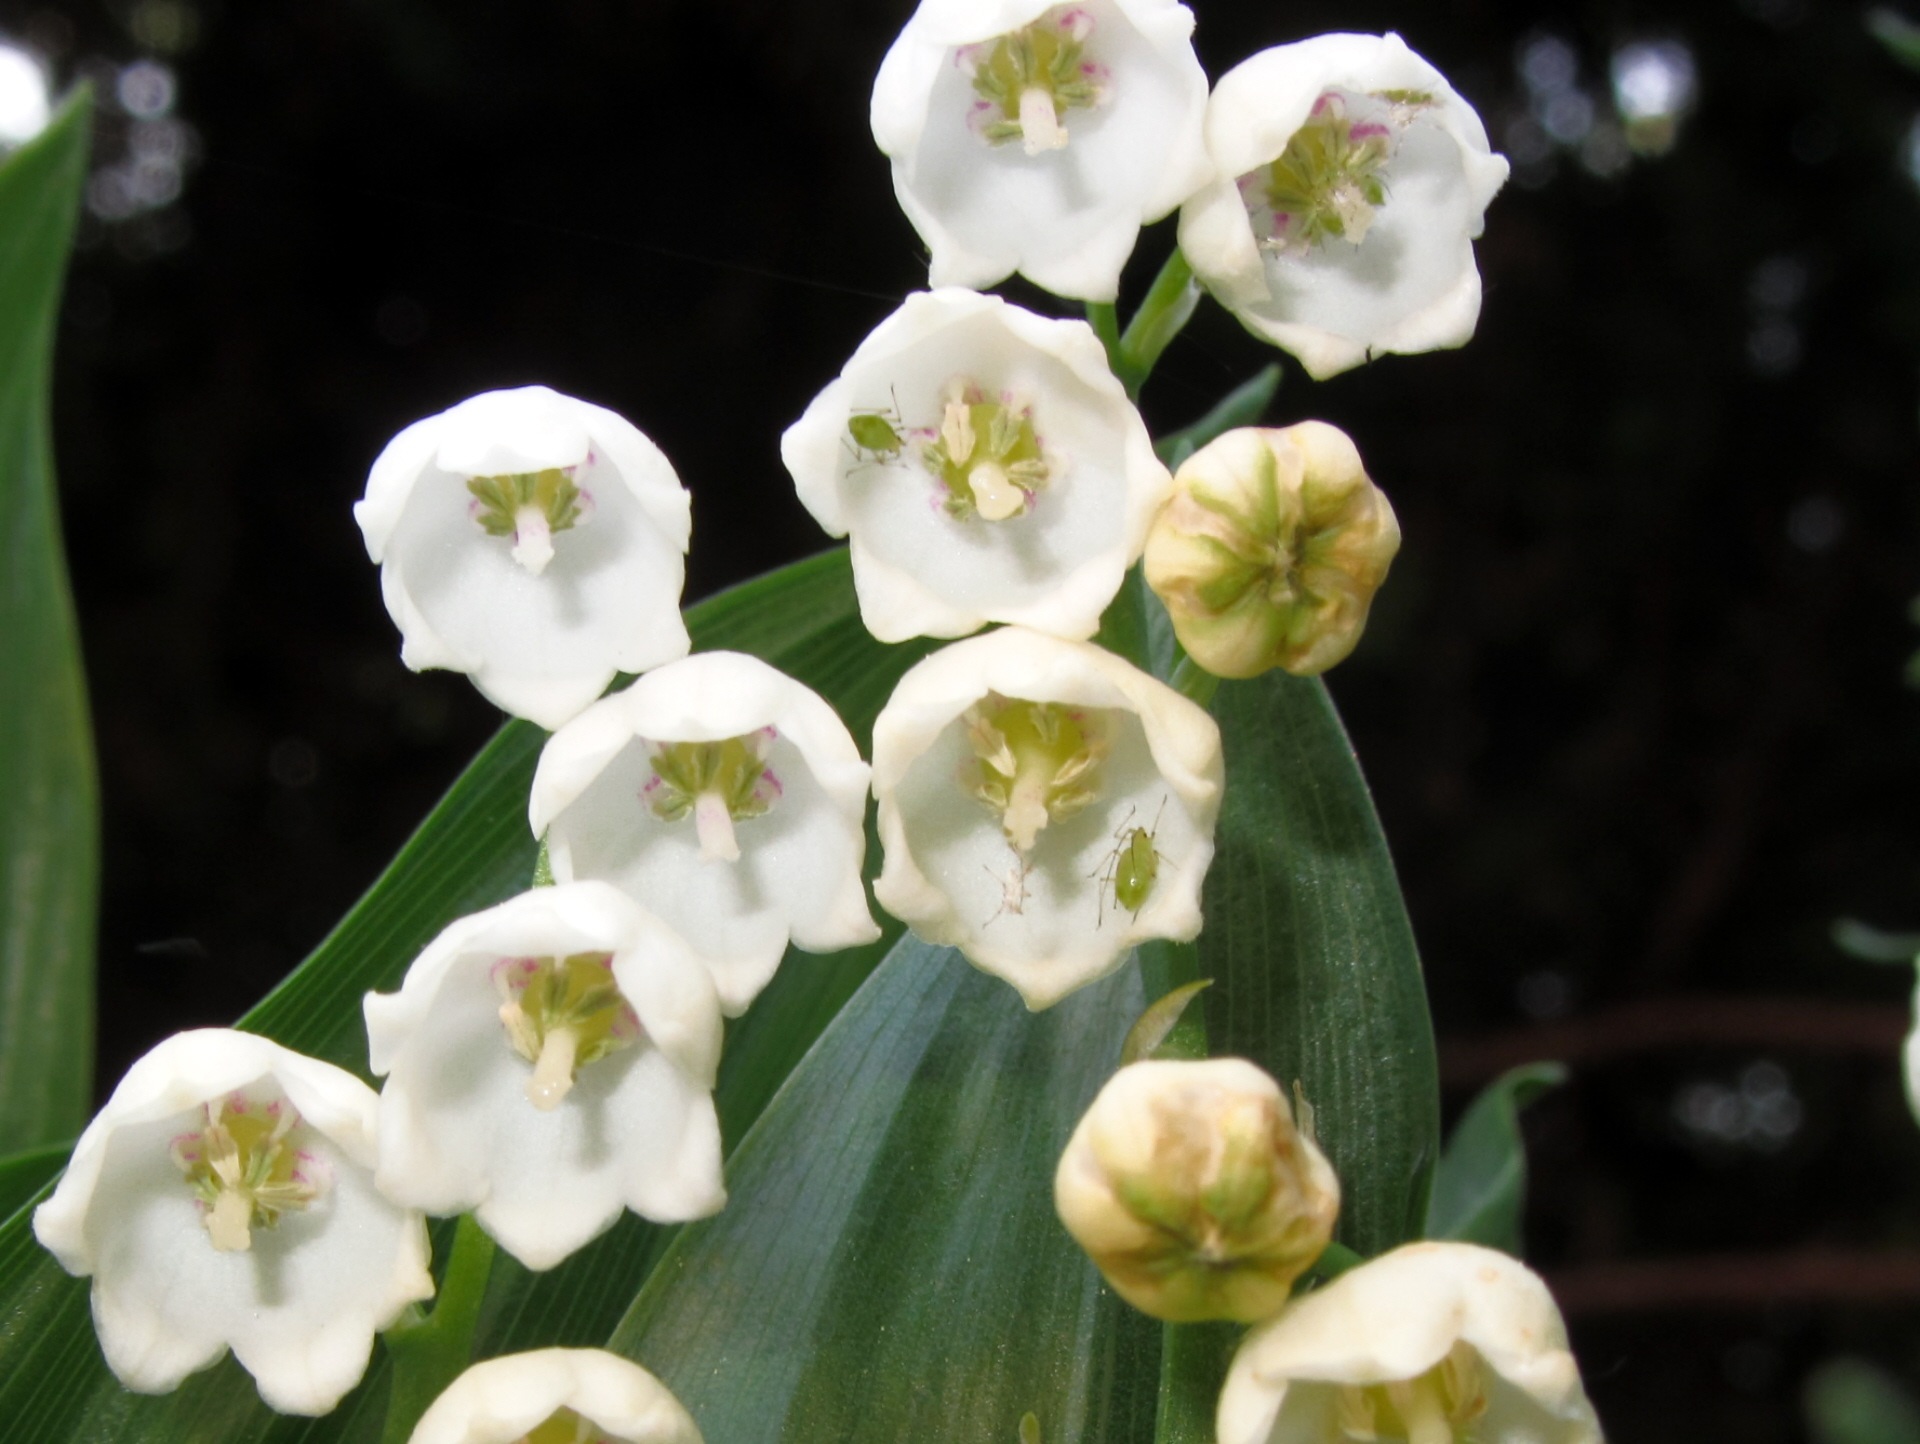
nature, blossom, plant, flower, spring, botany, flora, aphid, macro photography, flowering plant, lily of the valley, land plant